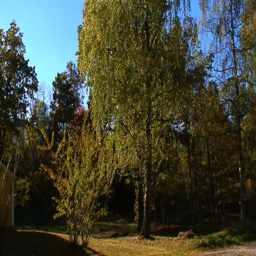
autumn colors in the nature